Ouvrage Fermont

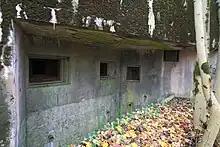
The Beuveille casemate

A series of detached casemates and observation points surround Fermont, including the: